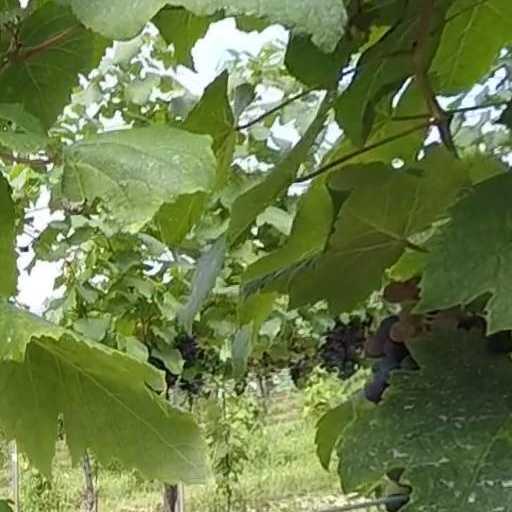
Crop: grape